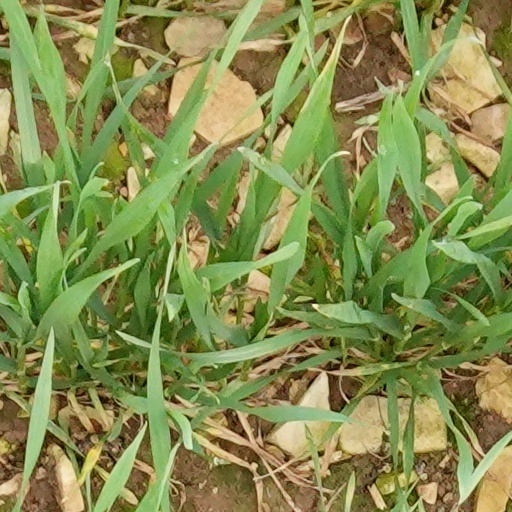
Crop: wheat